Sri Lankan cuisine

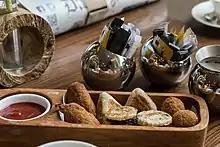
A platter of common Sri Lankan snacks.

"Short eats" (colloquially called "shorties") are a ubiquitous category of savory and sweet snacks in Sri Lanka, encompassing items such as patties, cutlets, rolls, samosas, pies, and buns. Though now deeply ingrained in Sri Lankan culture, their origins are a fusion of colonial culinary influences adapted and "Sri Lankanised" over the past 80 years. The diverse array of short eats reflects the island's history of foreign presence. European influences (British, Dutch, Portuguese) contributed pies, pastries, fish patties, and the likely ancestor of the breadcrumb-coated cutlet (from the Portuguese "bolinho"). Meanwhile Indians introduced samosas and "vadais", while Chinese settler communities introduced the "Chinese roll," a spicy, deep-fried spring roll distinct from those found in China.